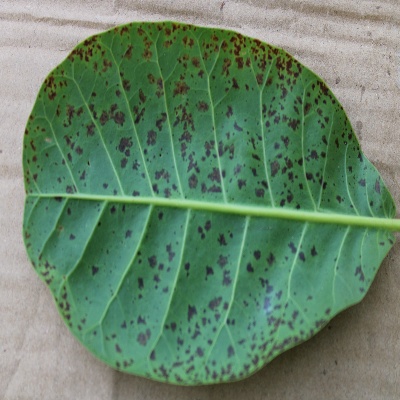
Crop: Cashew
Condition: anthracnose